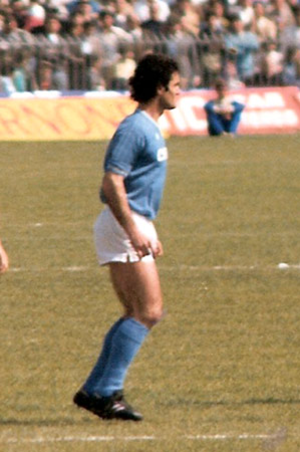
Giuseppe Bruscolotti est un joueur de football italien, né le 1ᵉʳ juin 1951 à Sassano, dans la région de Campanie.